Denton, Texas

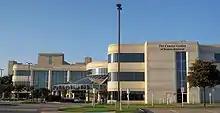
White building as a large hospital. This section shows four stories in height.

Denton is the county seat of Denton County. From 1914 to 1959, the City of Denton used a mayor–city commission system, but a charter adopted in 1959 created a council–manager form of city government. Residents elect a mayor, four single-member district council members, and two at-large members. The Denton City Council appoints the city manager. Council terms are for two years, with a maximum of three consecutive terms, and elections are held each year in May. Denton Municipal Utilities administers utilities; the city provides water, wastewater, electric, drainage and solid waste service. The electric utility, Denton Municipal Electric (DME), has been in operation since 1905. In 2009, DME began providing 40% of its energy to customers through renewable resources. The City of Denton Water Utilities Department serves the city's water demand. Atmos Energy provides the city's natural gas. Denton is a part of the Sister Cities International program and maintains cultural and economic exchange programs with its sister cities, Madaba, Jordan, and San Nicolás de los Garza, Mexico.